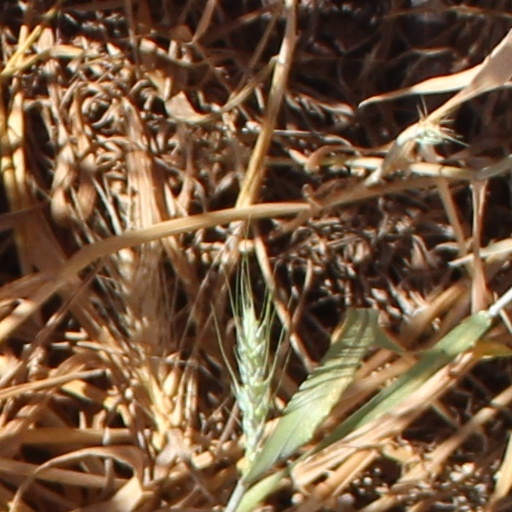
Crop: wheat